Dartmouth–Hitchcock Medical Center

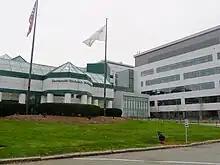
Main entrance of the Dartmouth-Hitchcock Medical Center

The Children's Hospital at Dartmouth Hitchcock Medical Center (CHaD) is the state's only children's hospital. Also, the Dartmouth Cancer Center, based at the Norris Cotton Cancer Care Pavilion in Lebanon, is one of only 51 National Cancer Institute-designated comprehensive cancer centers in the nation.